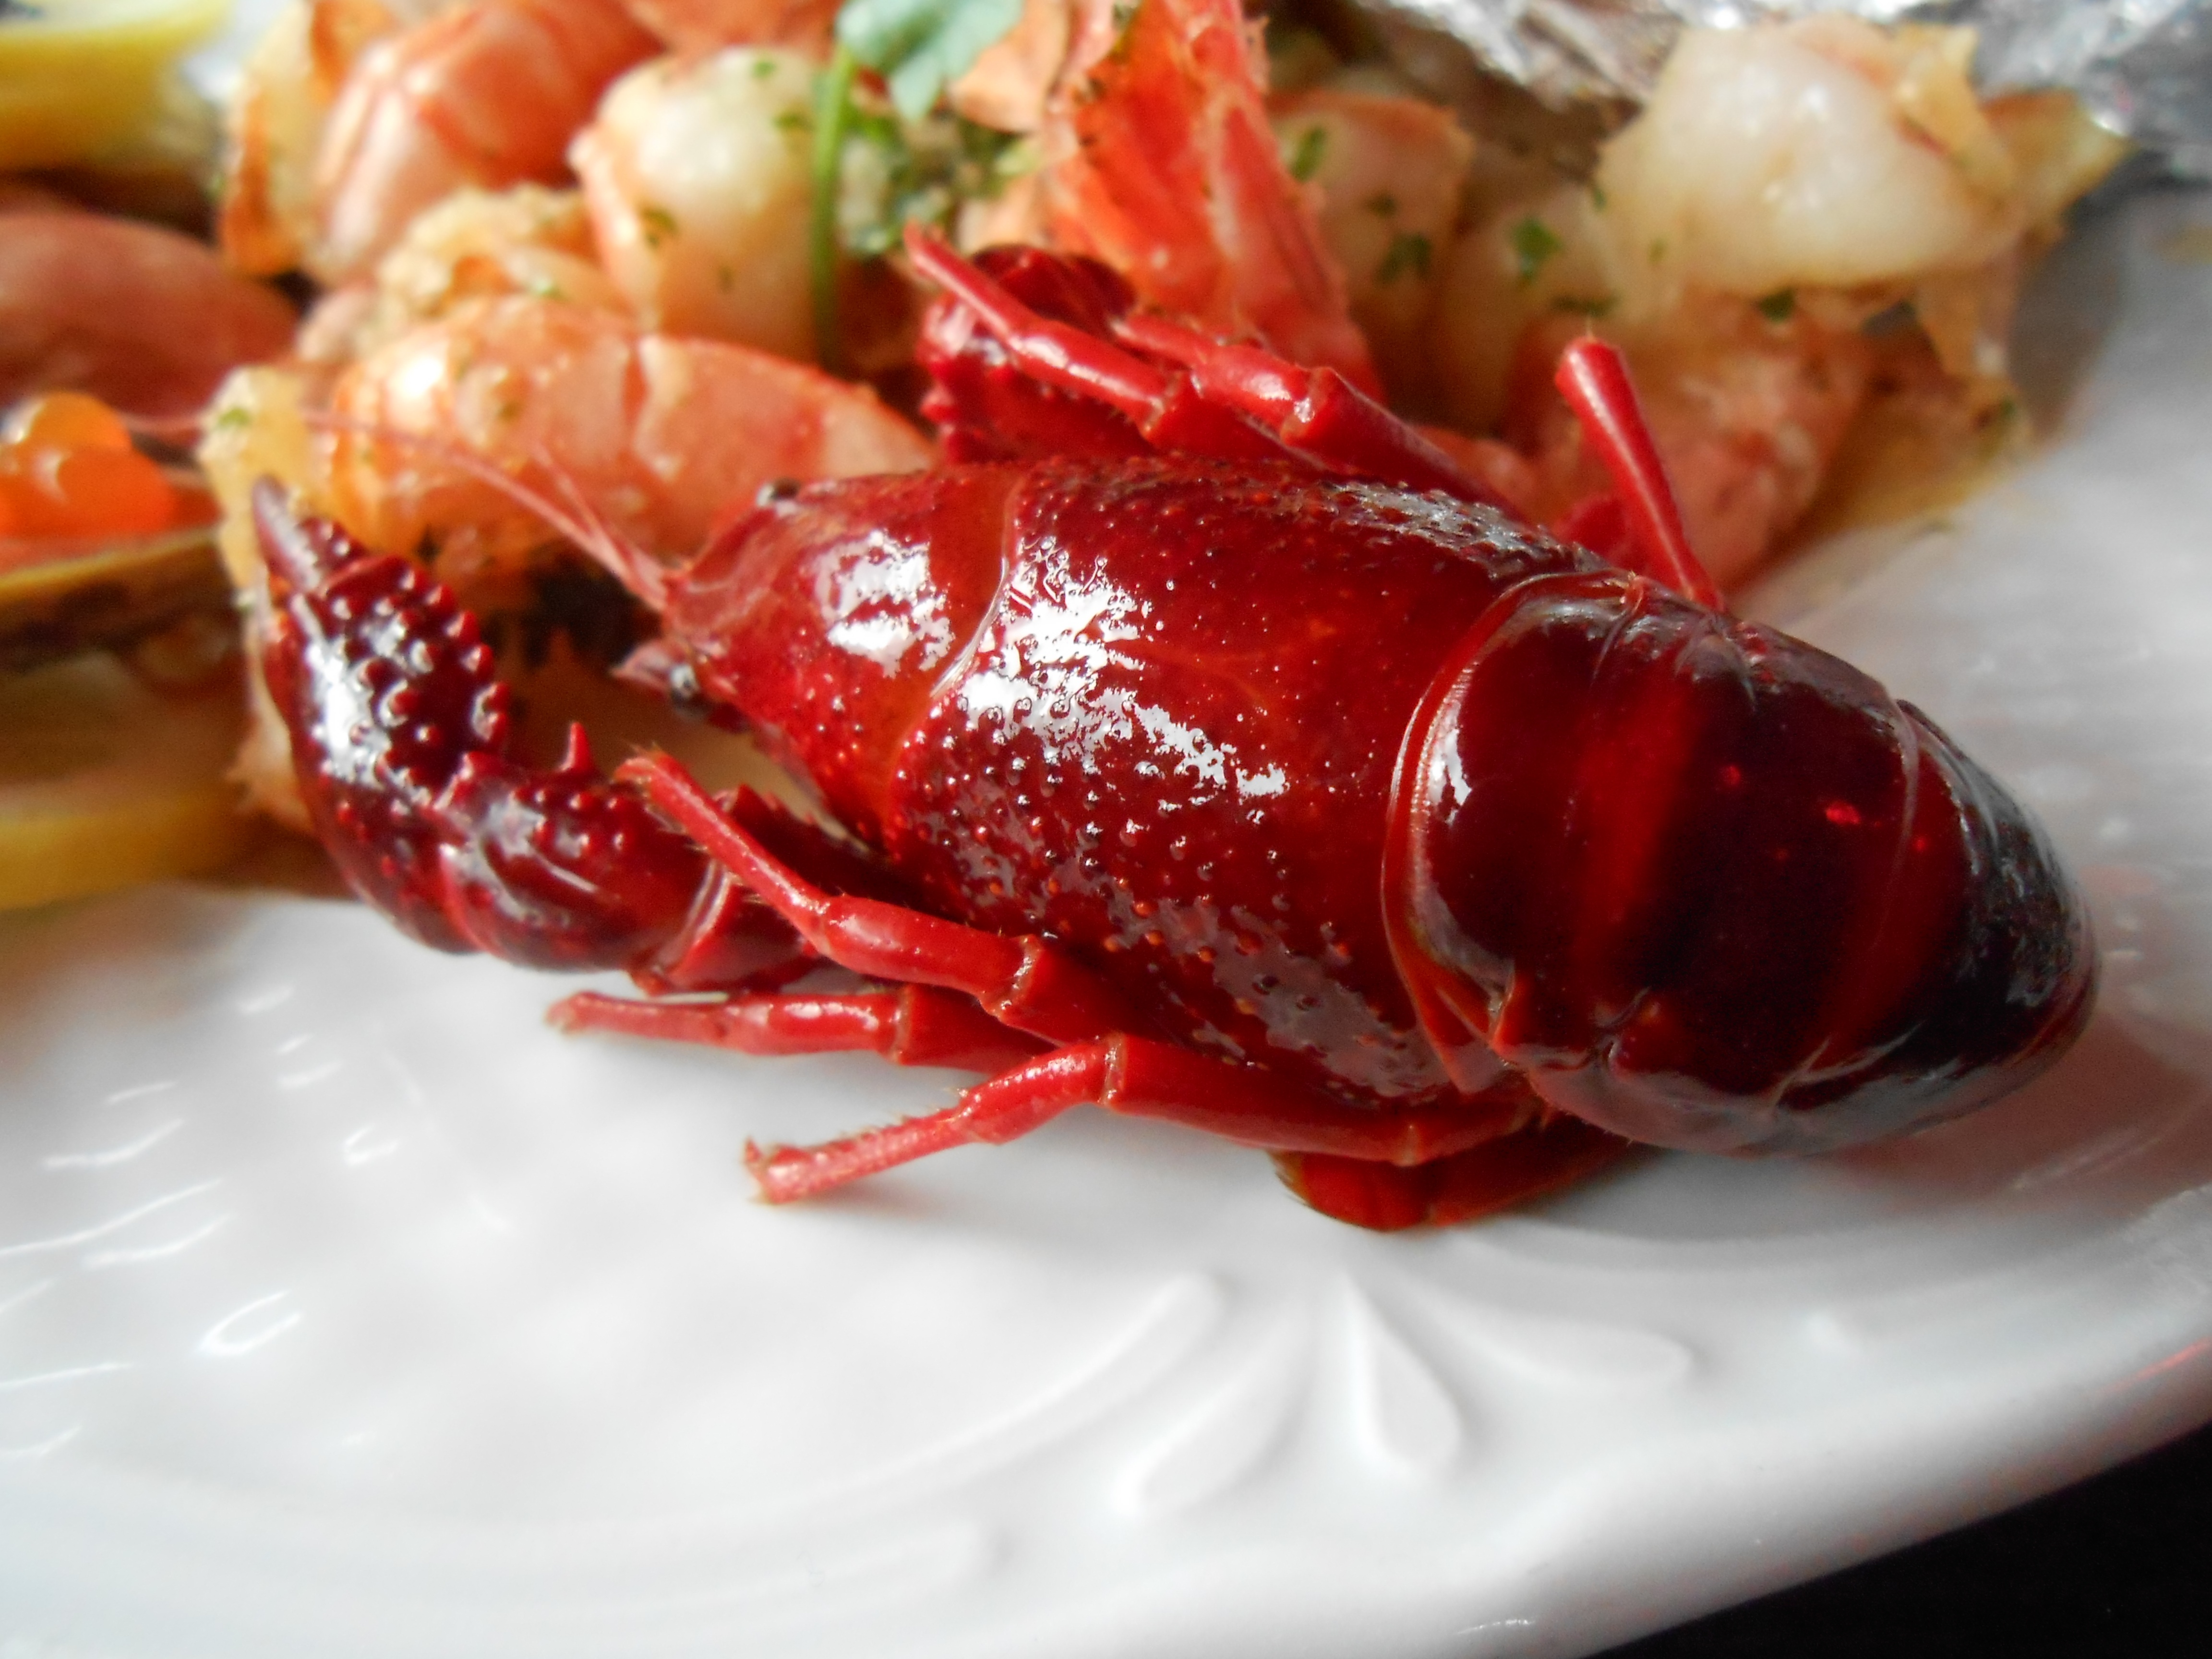
dish, food, produce, seafood, fish, cuisine, invertebrate, shrimp, lobster, crustacean, decapoda, animal source foods, caridean shrimp